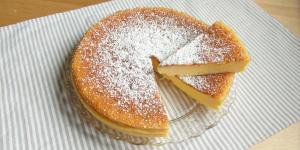
tarta de queso con tres ingredientes